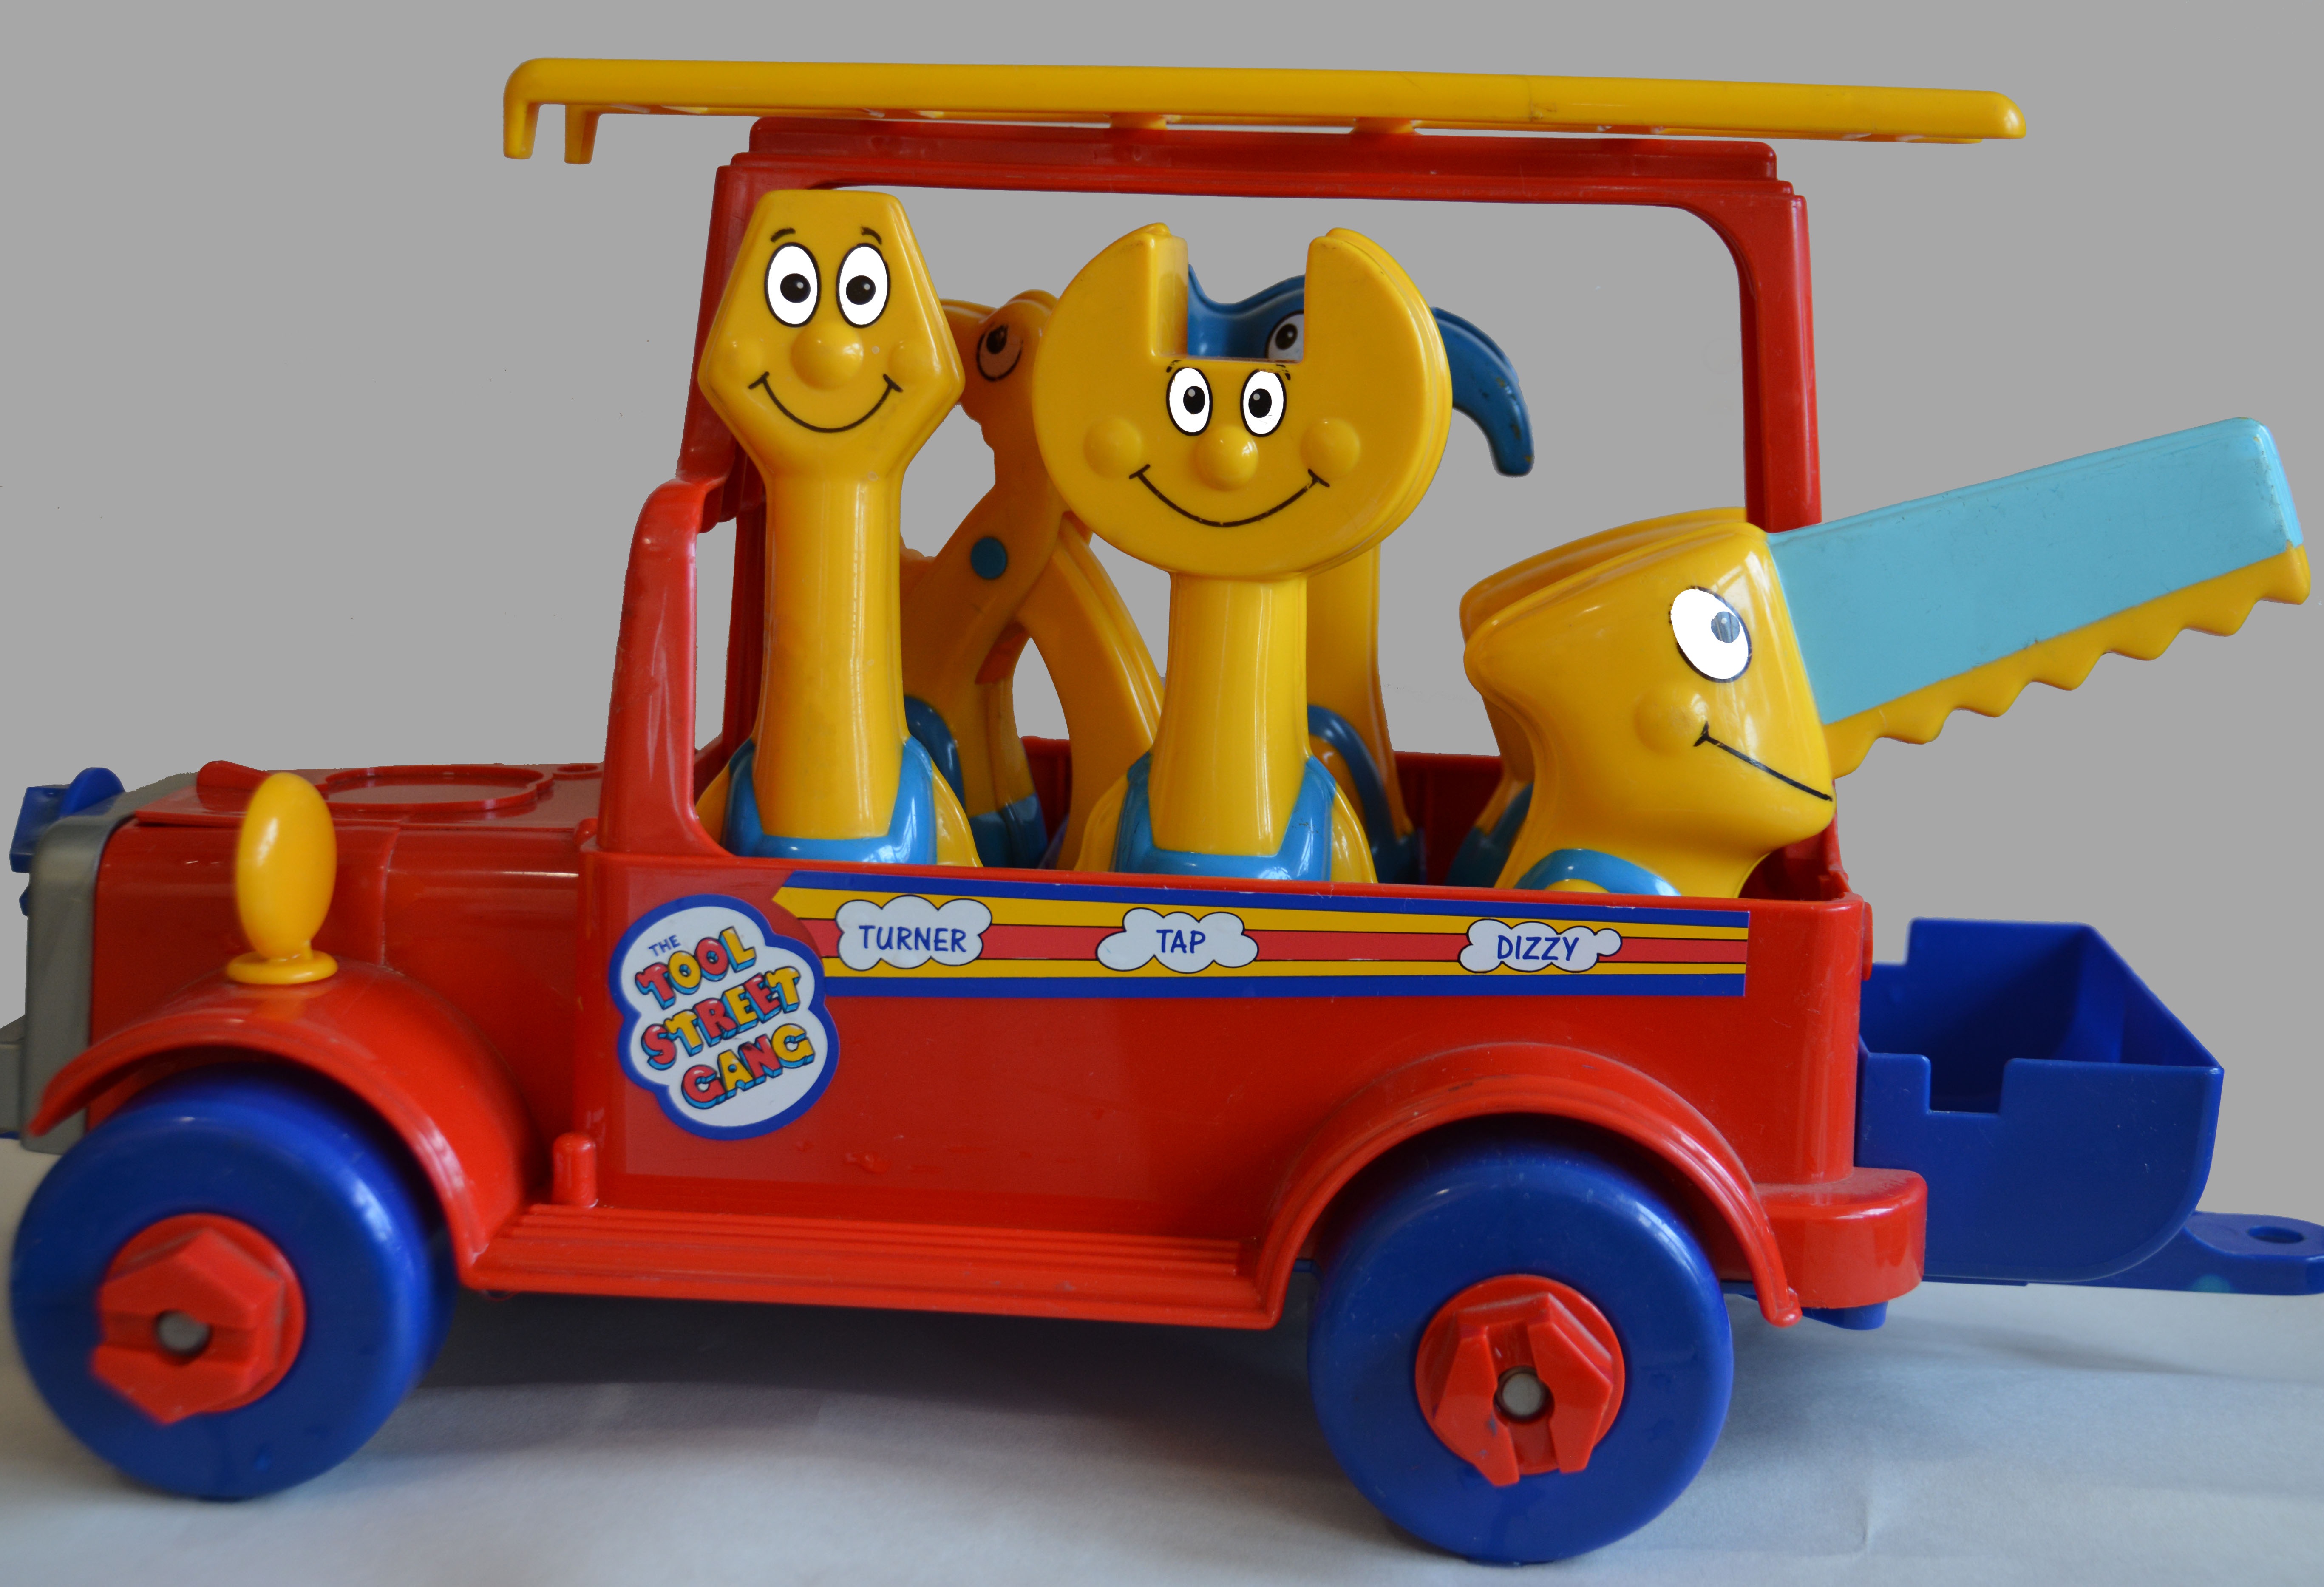
vintage, play, building, truck, red, vehicle, equipment, small, fire, child, profession, toy, fire truck, fire engine, product, children, illustration, engine, department, service, brigade, emergency, rescue, heroes, firetruck, cartoon, firemen, model car, child's toy